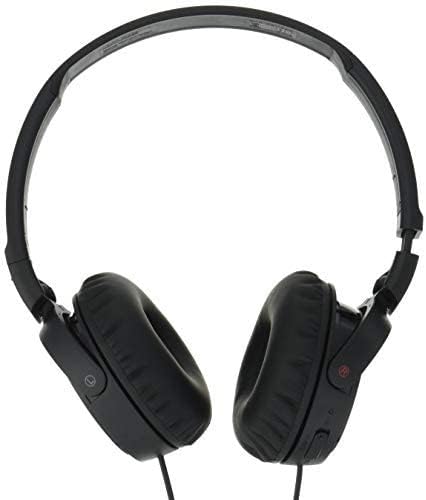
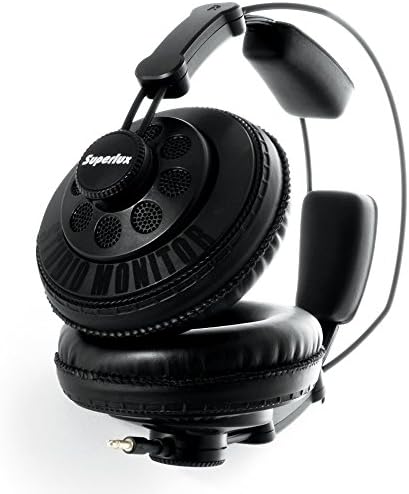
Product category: headphones
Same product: no